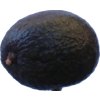
Label: black_avocado